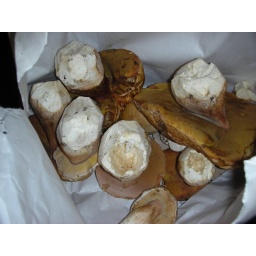
I couldn't take care of the mushrooms the day we picked them so I stored them in a paper bag overnight in the fridge.